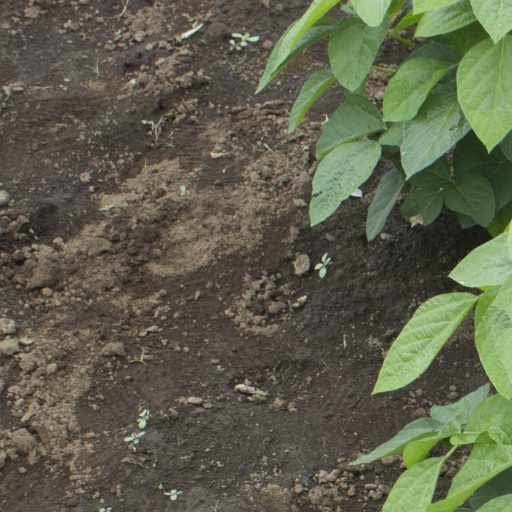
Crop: soybean